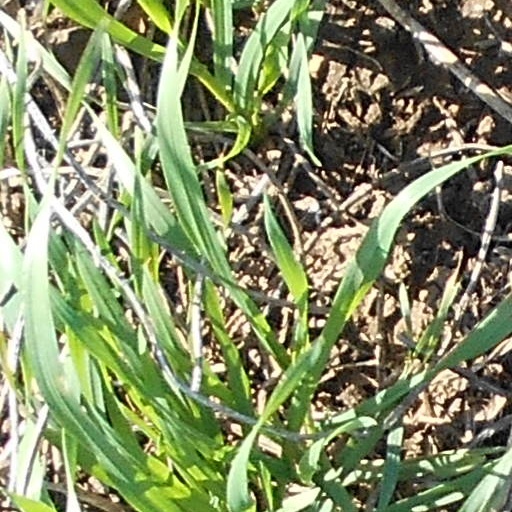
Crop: wheat